Stefan Wallin

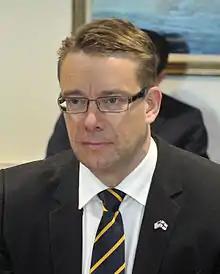
Stefan Wallin in 2012

Stefan Erik Wallin (born 1 June 1967 in Vaasa) is a Swedish-speaking Finnish politician. He was Finland's Minister of Culture and Sport in Matti Vanhanen's cabinet 2007–2011, Minister of Defence in Jyrki Katainen's cabinet 2011–2012 and a Member of Parliament 2007–2019.